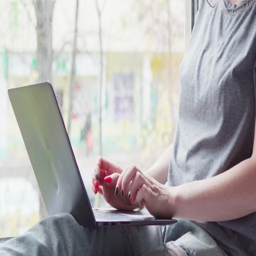
panning shot of a happy young woman sitting on a window sill and using a laptop